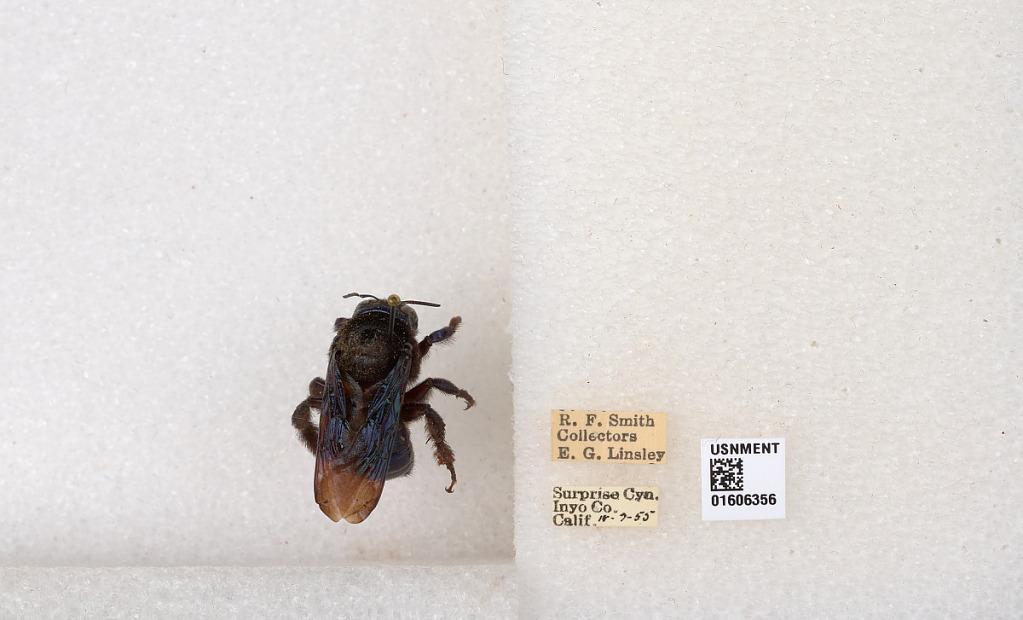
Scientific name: Xylocopa (Xylocopoides) californica arizonensis Cresson
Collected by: R. Smith & E. Linsley
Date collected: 1955-4-7
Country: United States
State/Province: California
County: Inyo
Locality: Surprise Canyon
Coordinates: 36.1005, -117.201